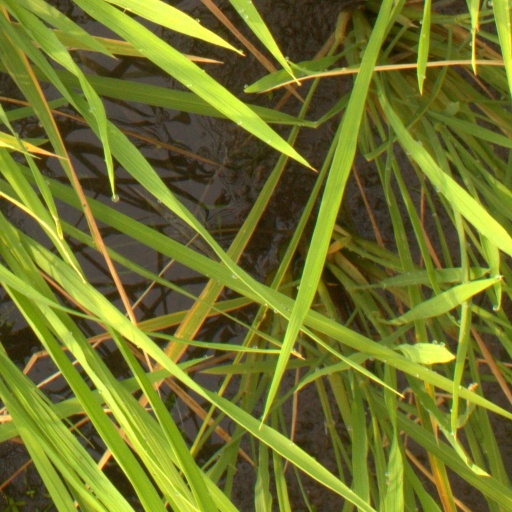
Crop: rice